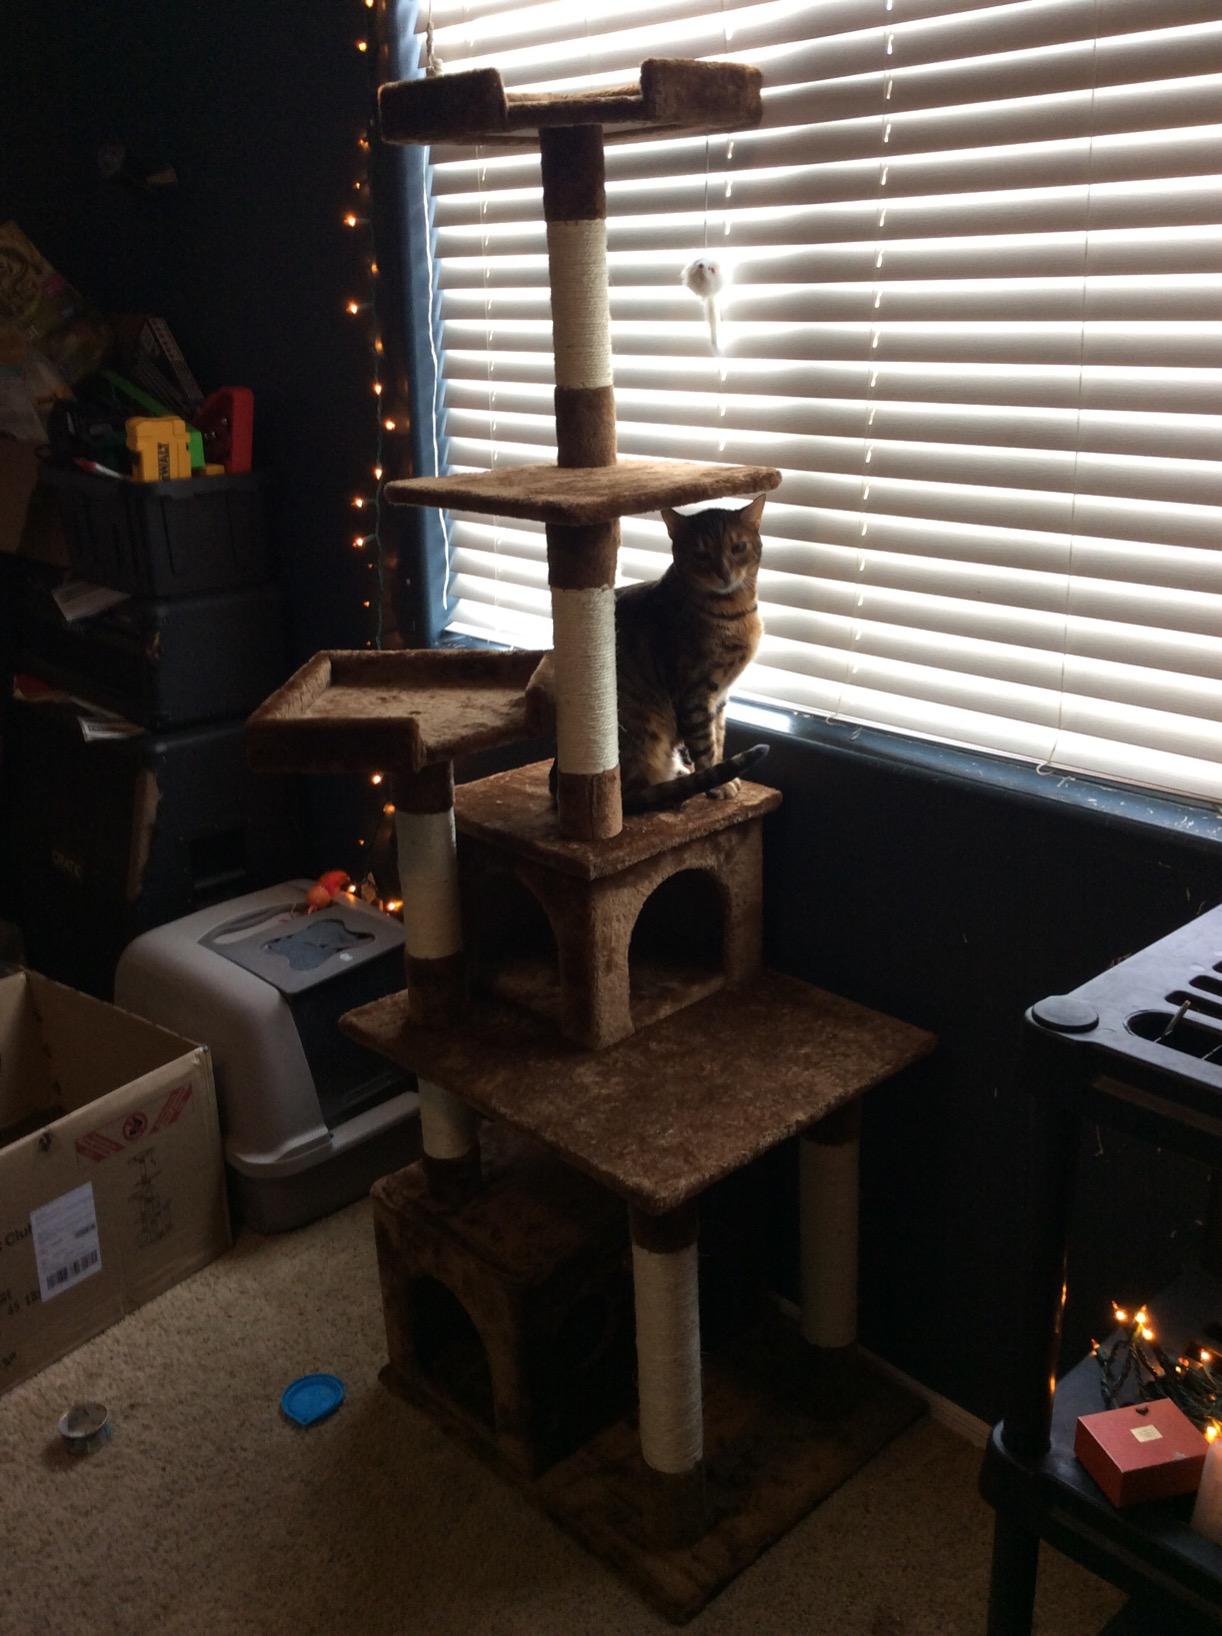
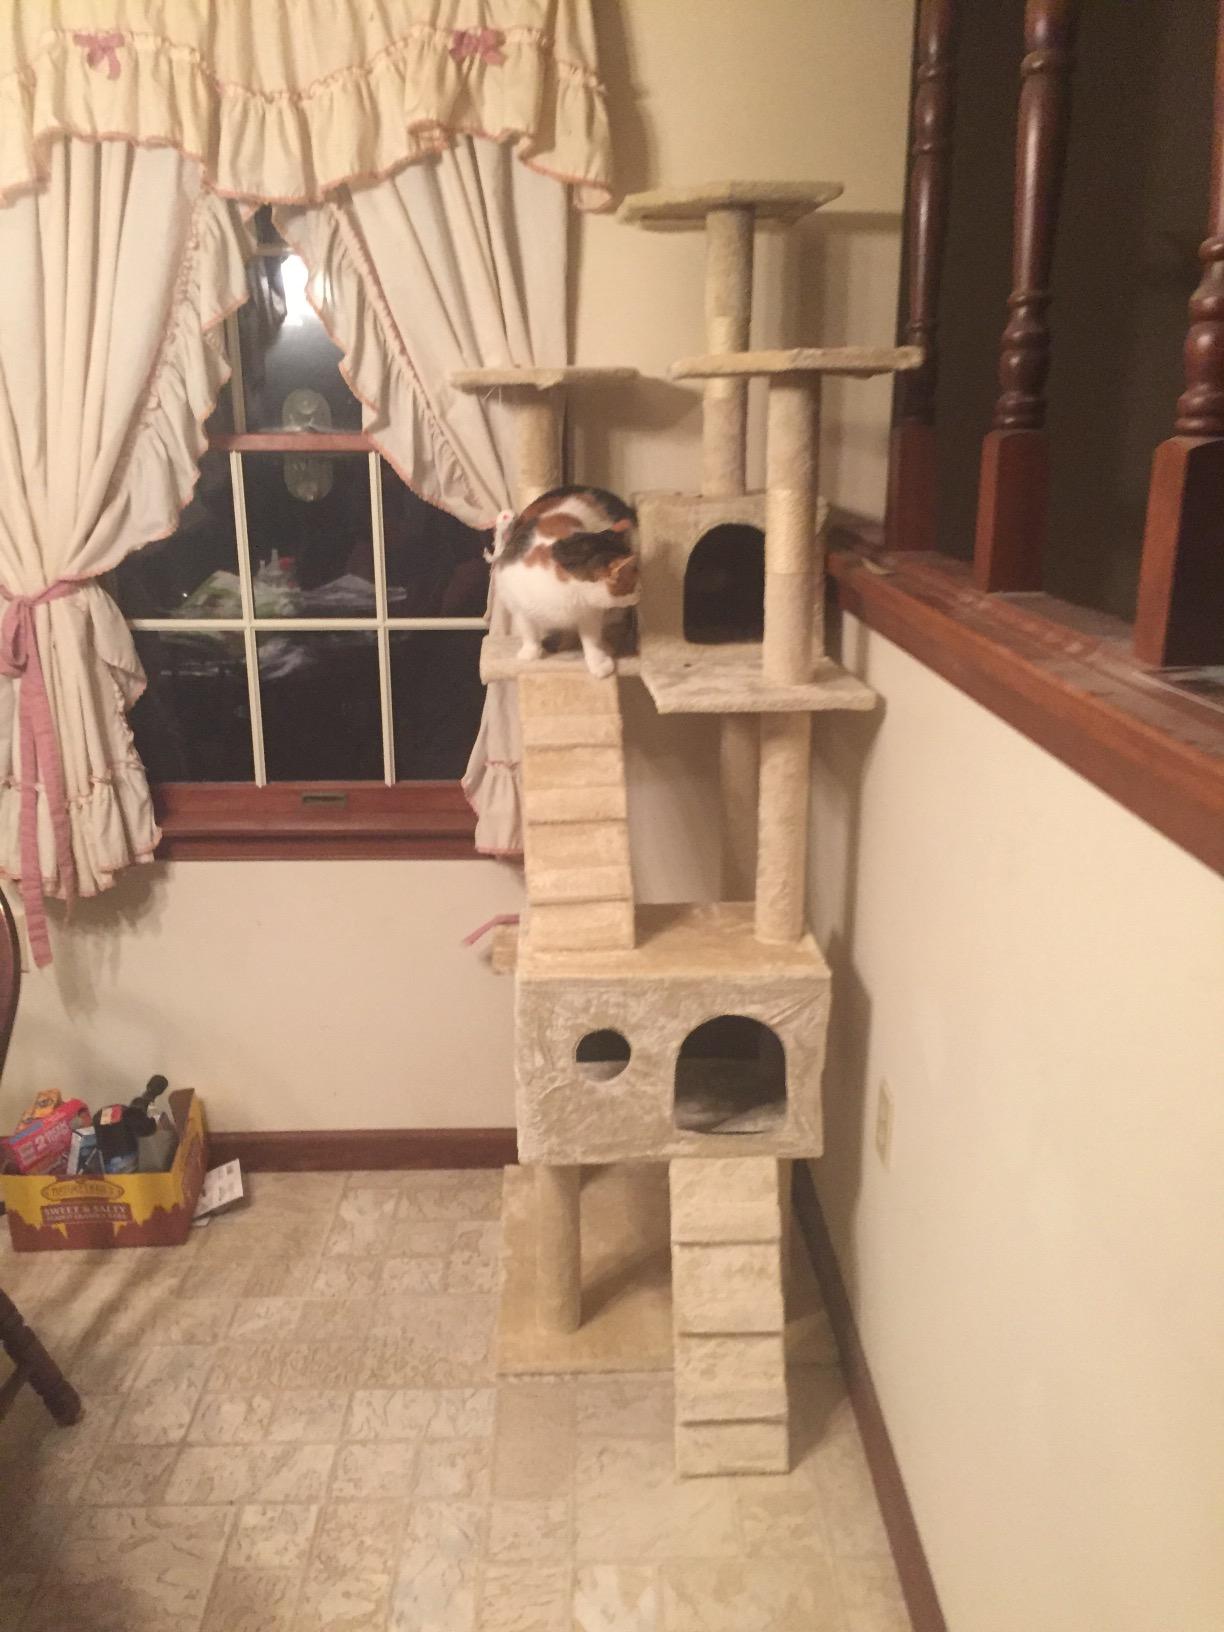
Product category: items_cat tree
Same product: no